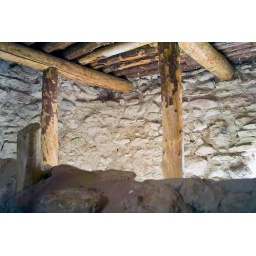
re-edited with auto white balance base in PSE5/ACR4.6.. difficult light, natural sun coming in from right, but dark shadow area